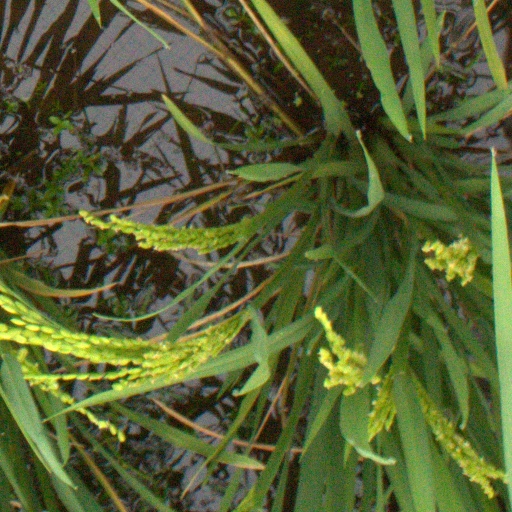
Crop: rice